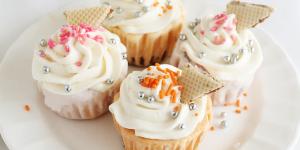
cupcakes frios con helado